Jon-Erik Kellso

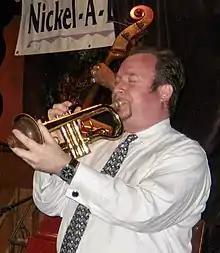
Kellso in 2007

Jon-Erik Kellso (born May 8, 1964, Dearborn, Michigan) is an American jazz trumpeter and session musician.